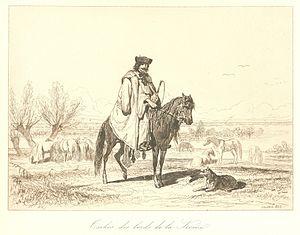
Csikos des bords de la Kőrős, Hongrie"